Al-Muntasir

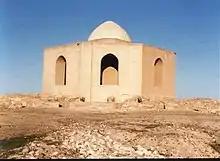
The tomb of al-Muntasir near Samarra in Iraq; this is also the resting place of his grandfather al-Mu'tasim and his brother al-Mu'tazz

Al-Muntasir's reign lasted less than half a year; it ended with his death from unknown causes on Sunday, 7 June 862, at the age of 24 years (solar). There are various accounts of the illness that led to his death, including that he was bled with a poisoned lancet. Al-Tabari (p. 222-3) states that al-Muntasir is the first Abbasid whose tomb is known, that it was made public by his mother, a Greek slave girl, and that earlier caliphs desired their tombs to be kept secret for fear of desecration. Joel L. Kraemer in his translation of al-Tabari notes on page 223: